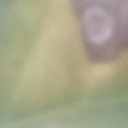
Label: Leaf_rust